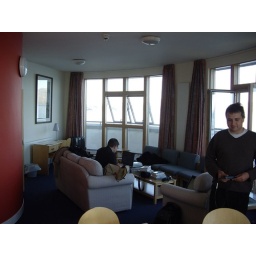
Tony on the couch and antranig running around, the building is somewhat like a lighthouse and has a walkway around the top